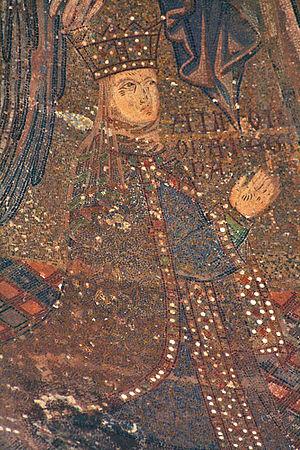
Les conjoints des souverains de Sicile ont pour la plupart partagé le titre de leur époux ; à une exception près, le monarque était un roi et son épouse prenait de façon systématique le titre de reine. Le seul cas de reine régnante est Marie Iʳᵉ et son mari fut un roi consort de Sicile, avant de lui succéder à son veuvage.